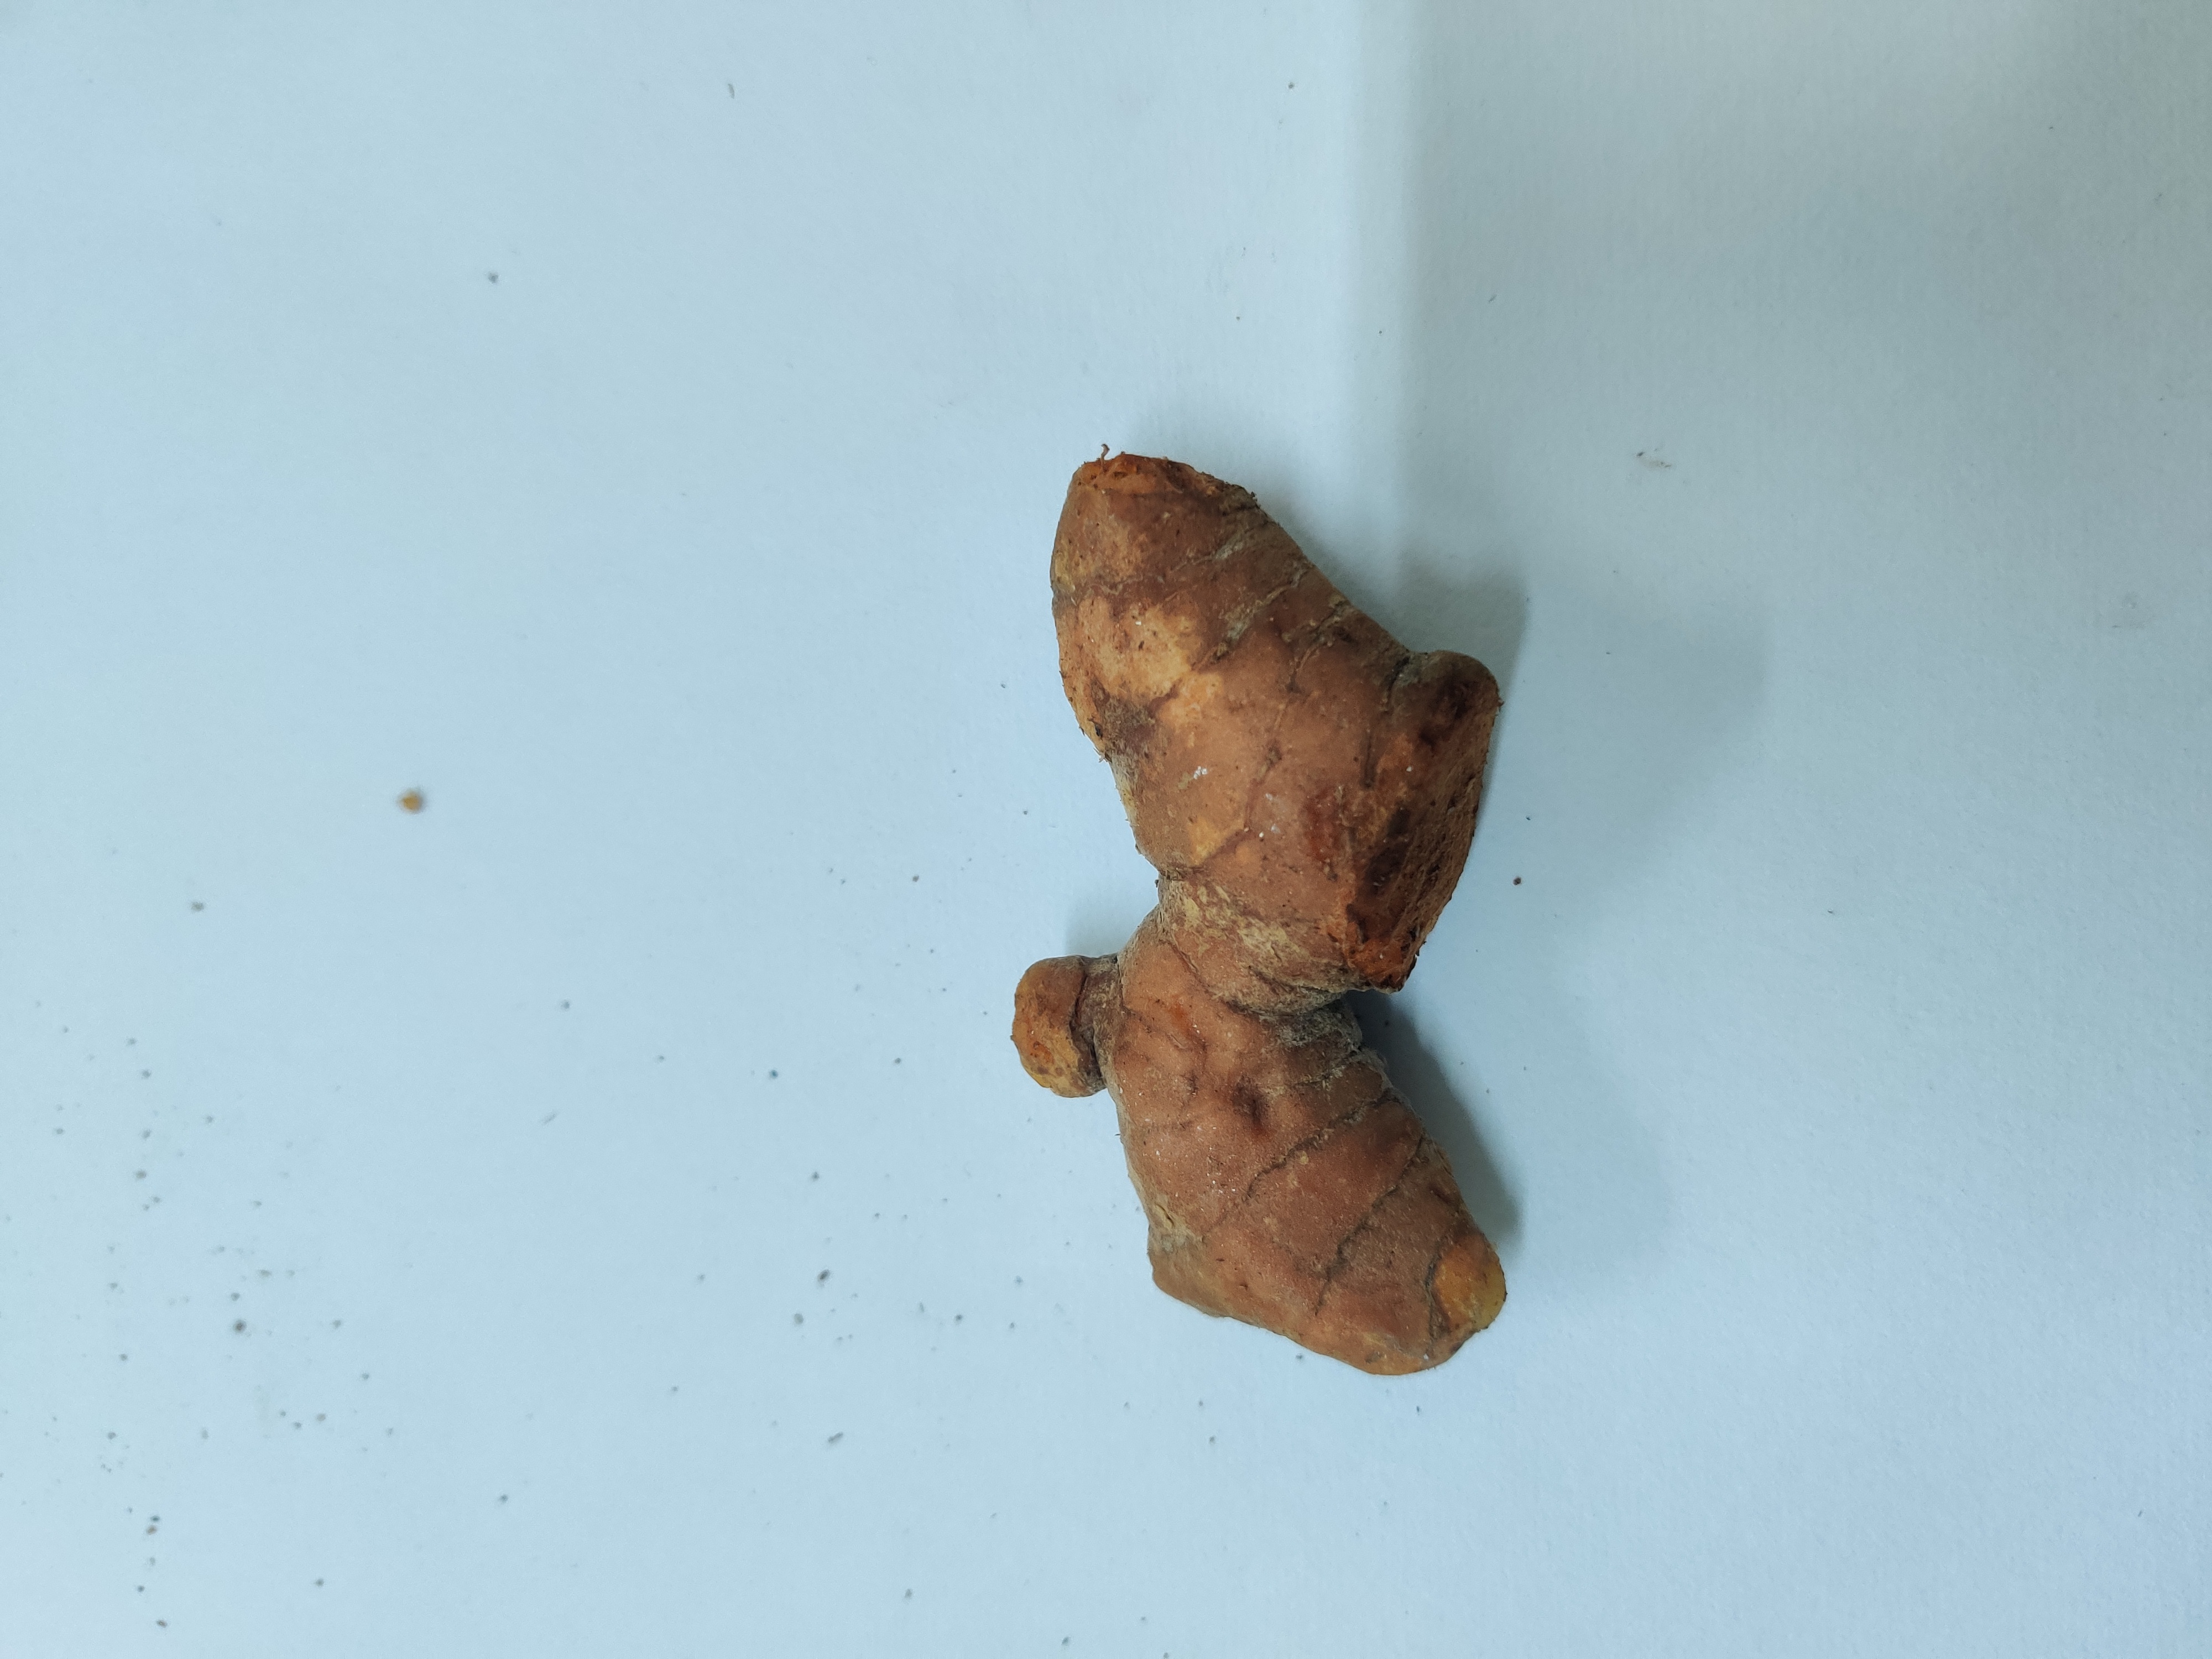
Crop: Turmeric
Condition: Fresh